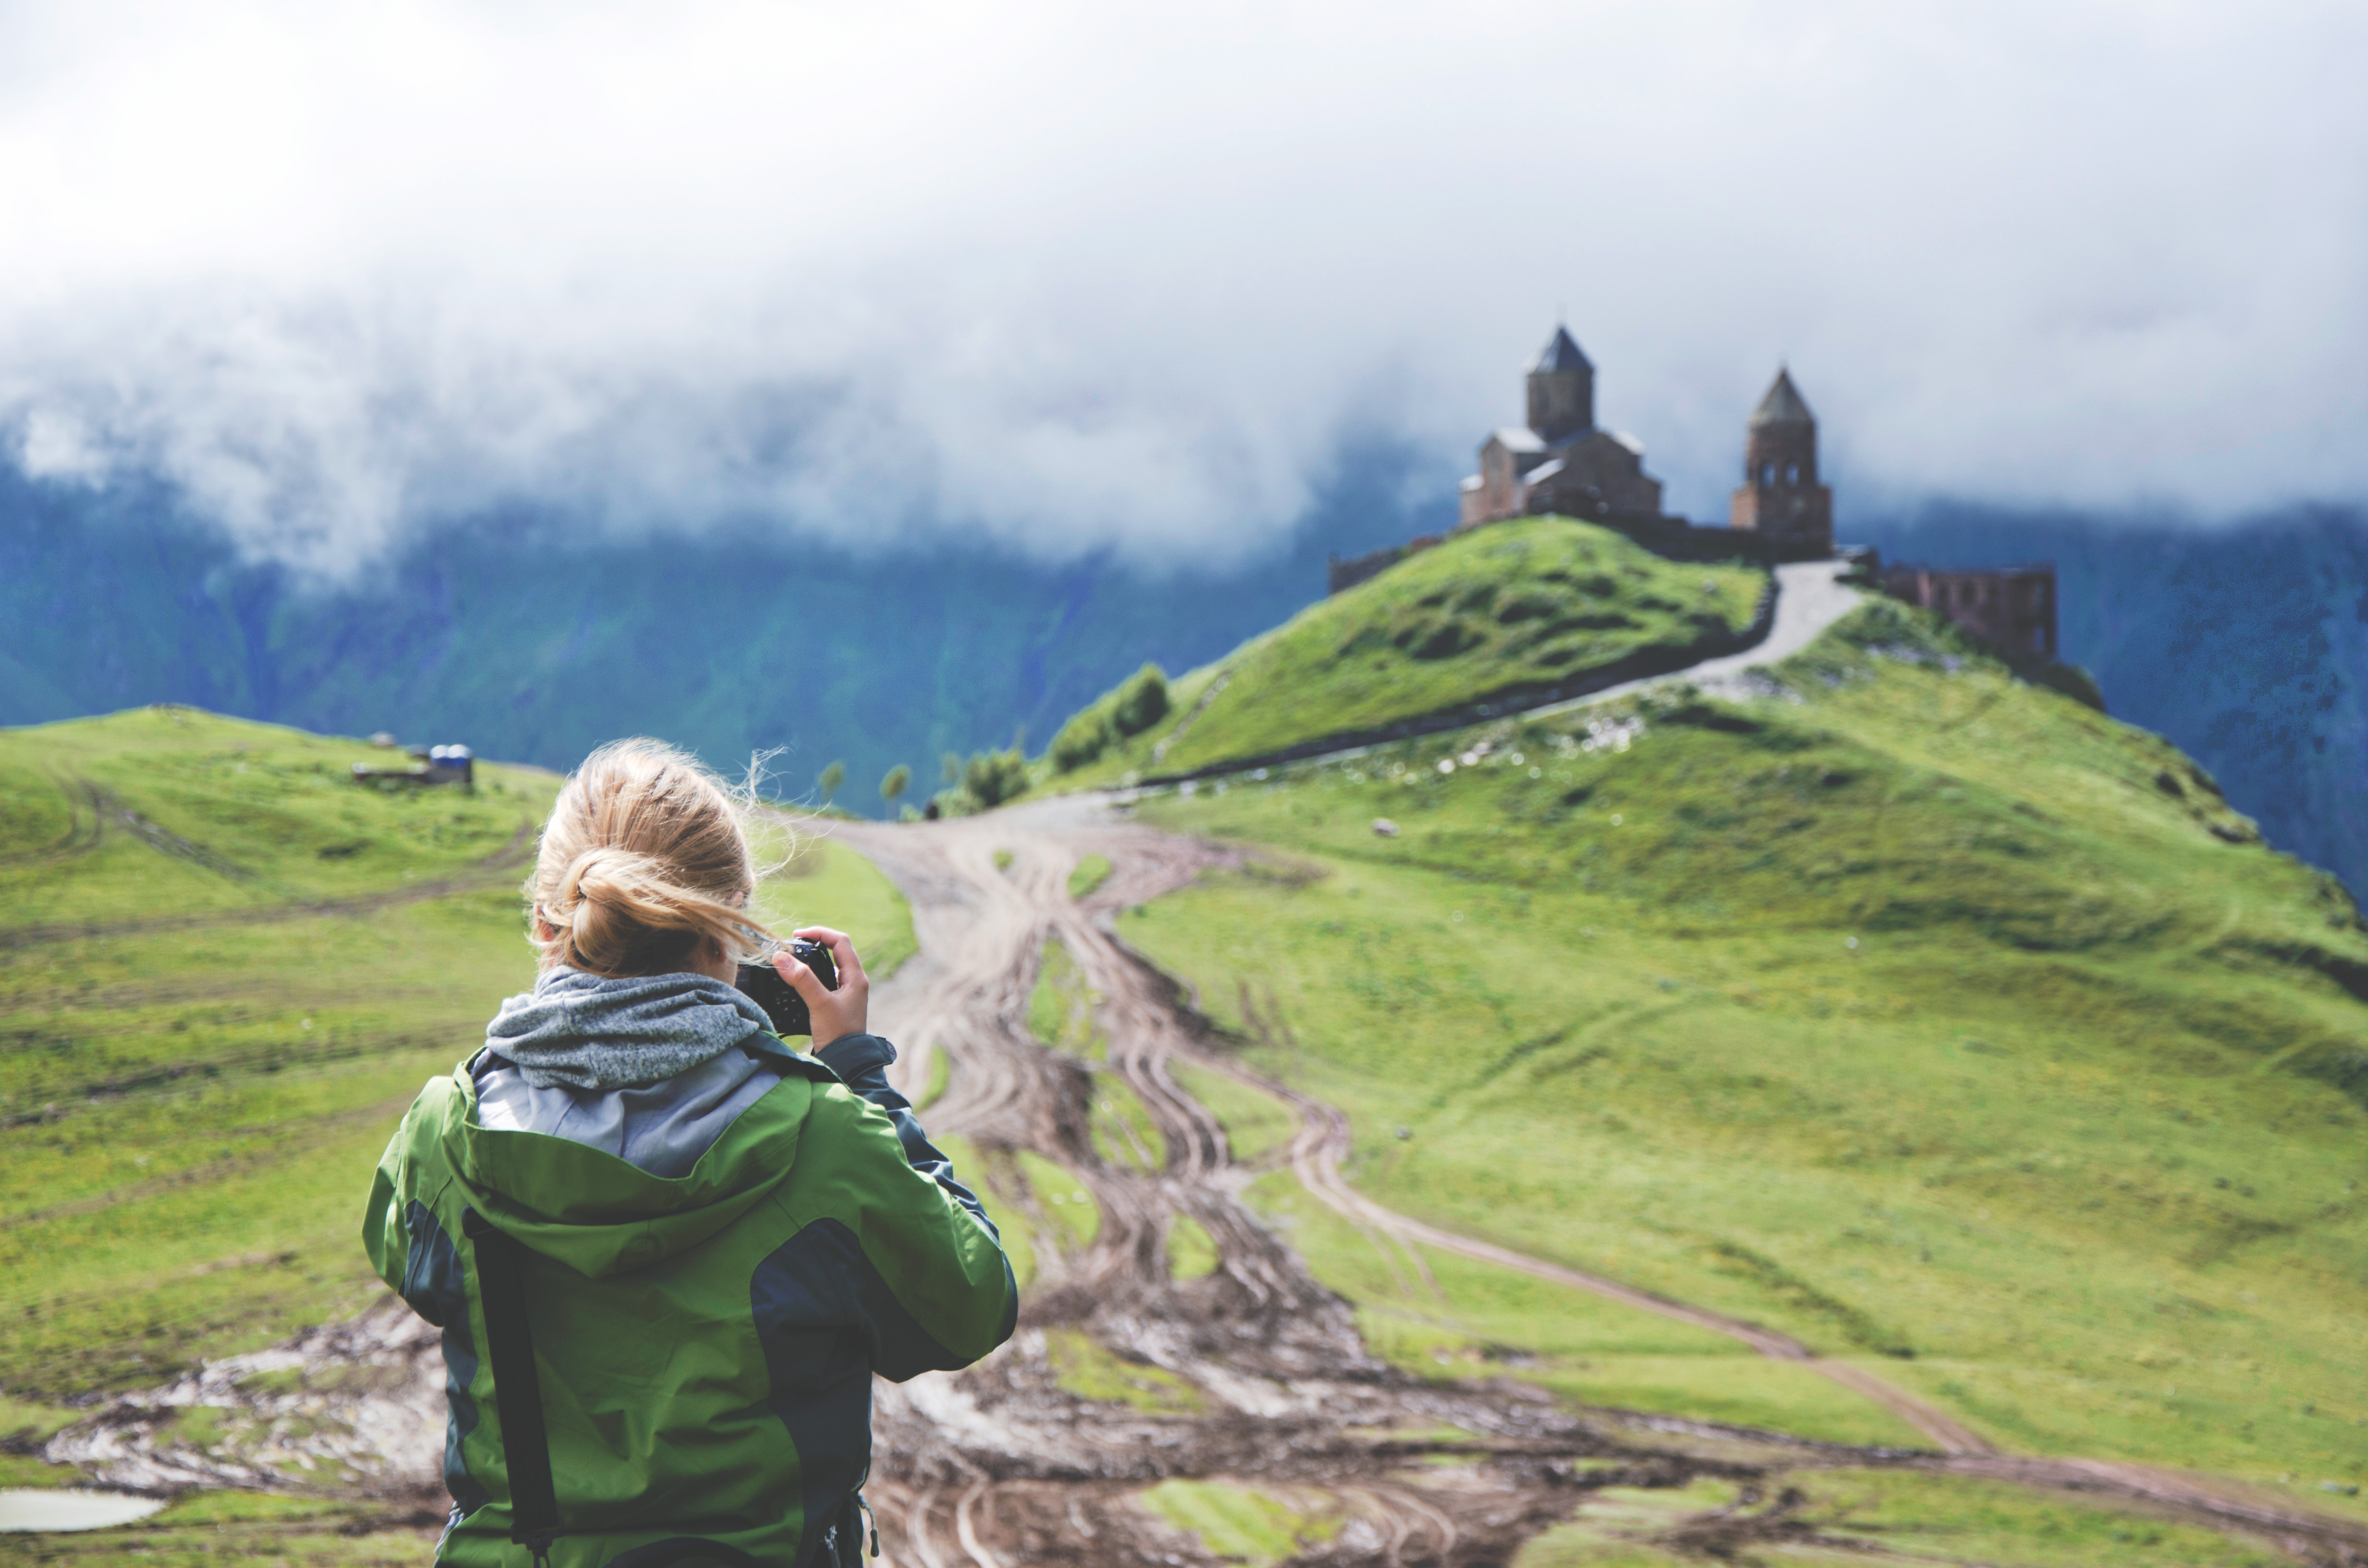
landscape, nature, grass, wilderness, walking, person, mountain, hiking, field, photographer, meadow, hill, adventure, building, mountain range, scenic, extreme sport, terrain, ridge, summit, outdoors, clouds, sports, alps, backpacking, plateau, fell, mountainous landforms